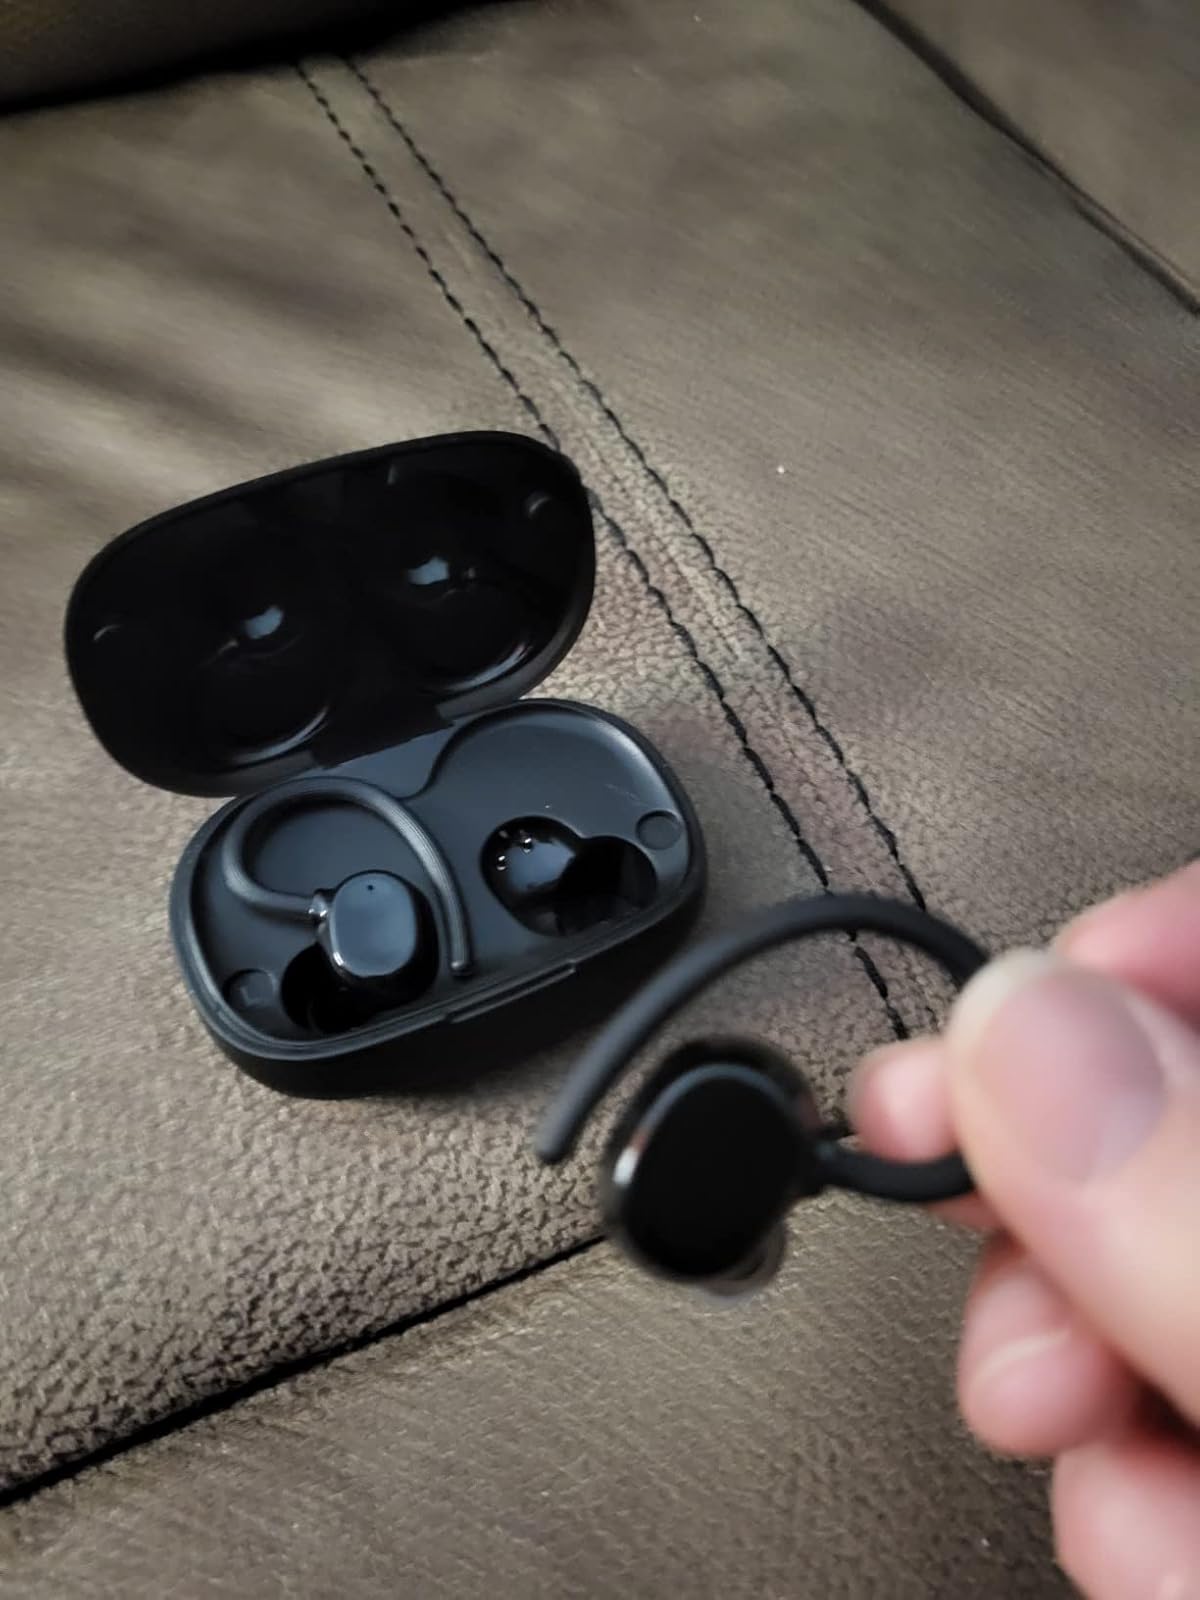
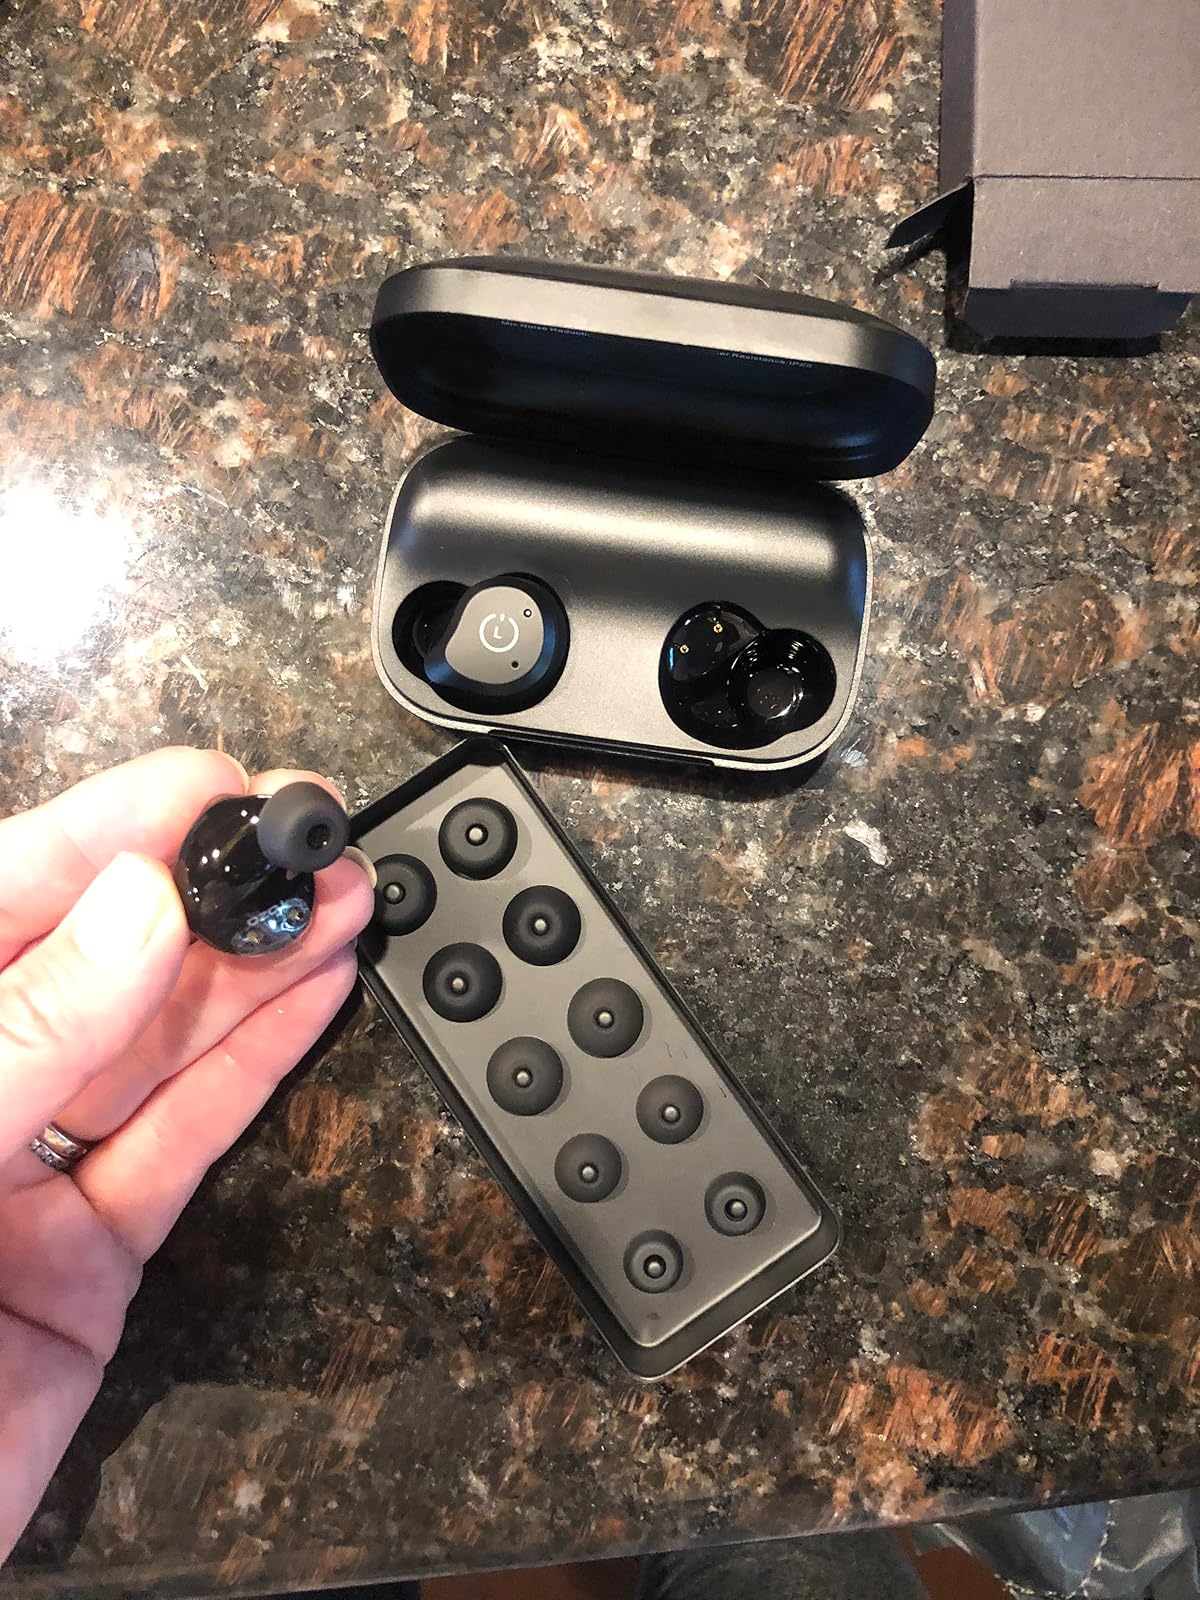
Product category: earbuds
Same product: no